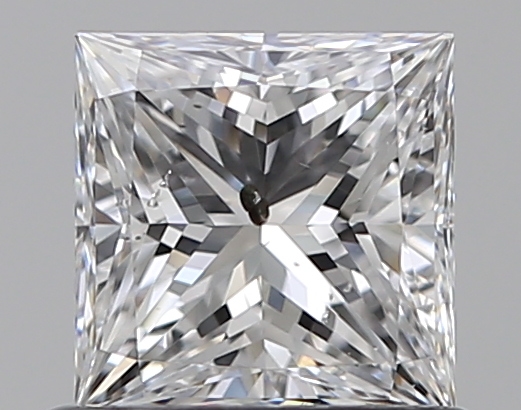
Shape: princess
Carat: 0.71
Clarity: SI2
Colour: D
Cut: EX
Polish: EX
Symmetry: VG
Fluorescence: N
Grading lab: GIA
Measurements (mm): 4.97 x 4.89 x 3.57